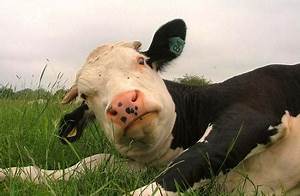
Label: cow